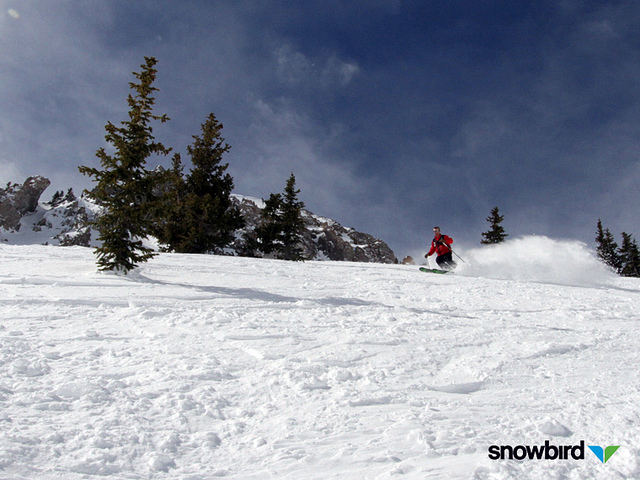
user: Given an image and a question. Answer the question in a short answer. Question: What distinguishes these trees from many other north american trees during the autumn season? Short Answer:
assistant: remain green